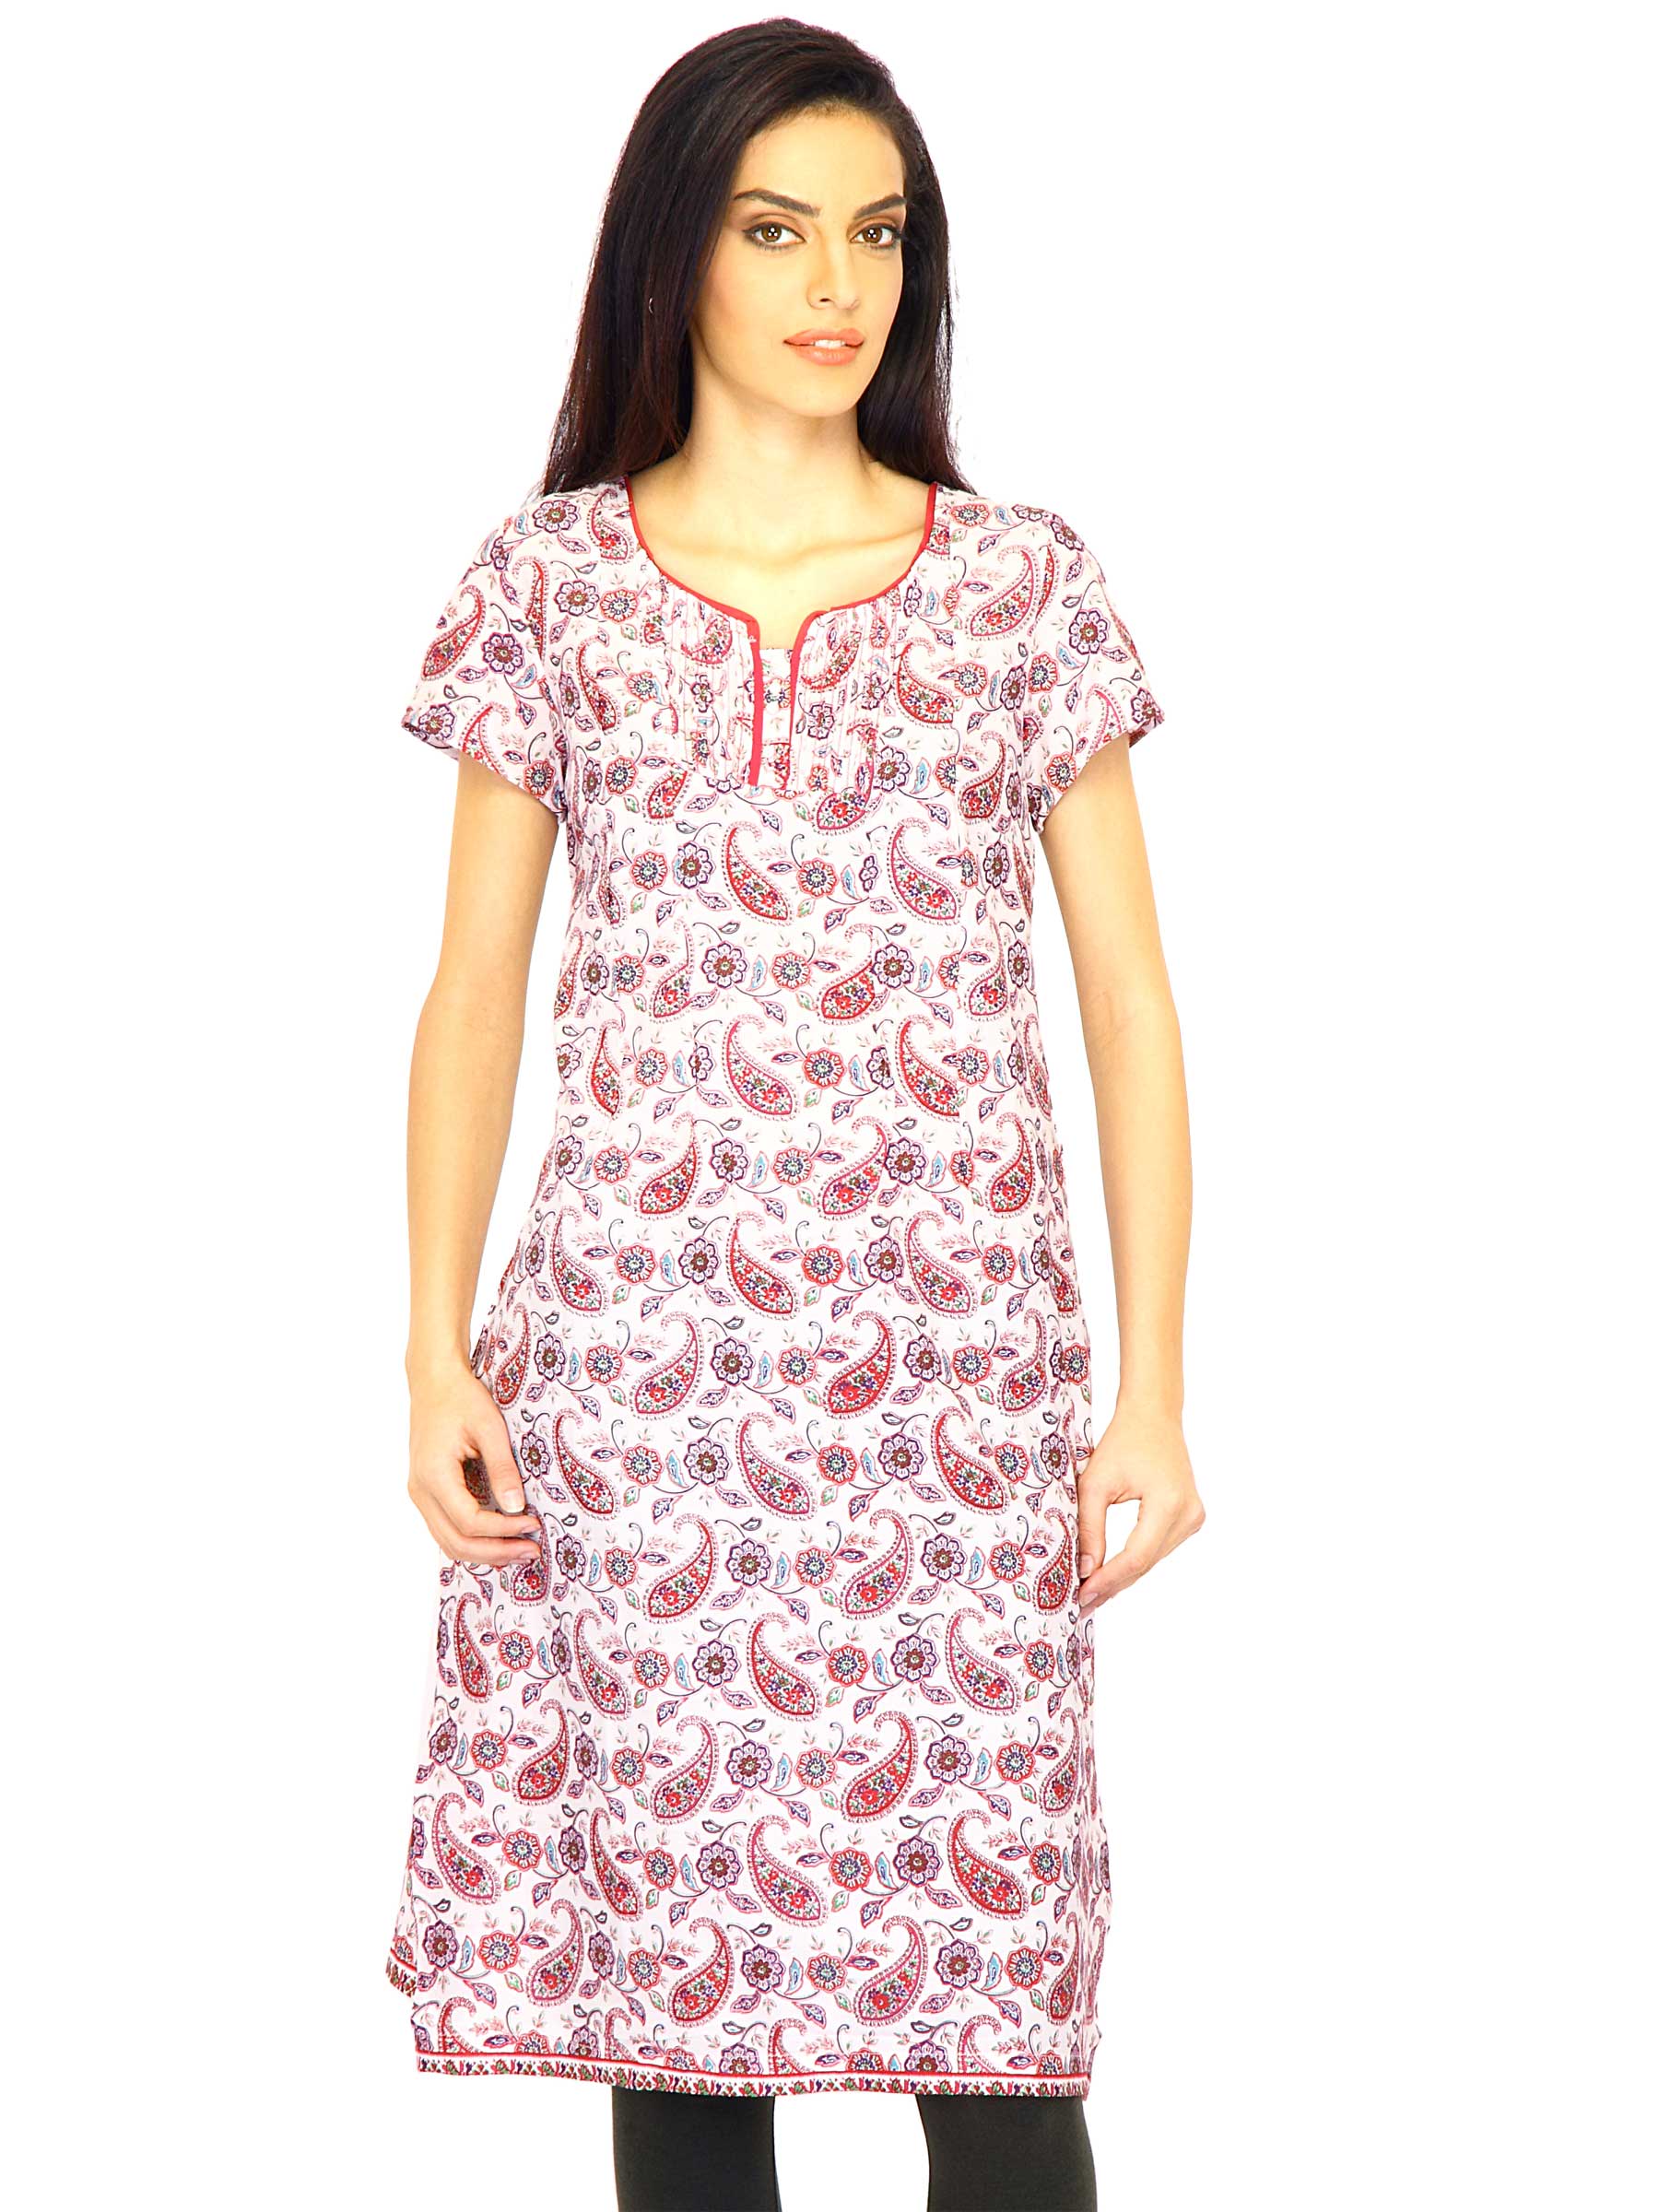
W Women Printed White Kurtas
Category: Apparel / Topwear / Kurtas
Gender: Women
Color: White
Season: Summer 2011
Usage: Ethnic